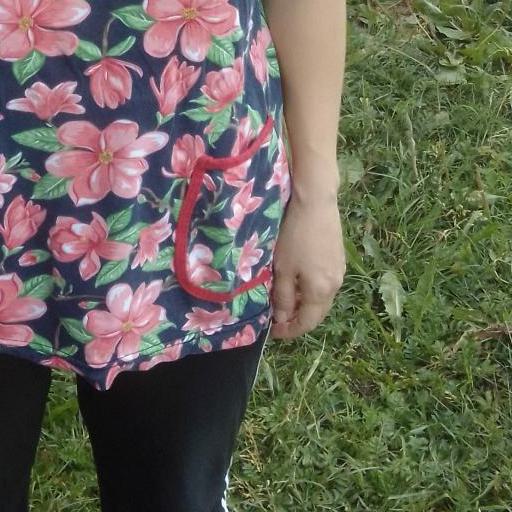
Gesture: no_gesture